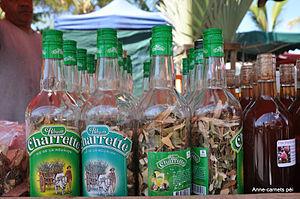
tisane marché forain saint pierre
Le Rhum Charrette est la marque de rhum la plus connue de La Réunion et le deuxième rhum le plus vendu en France après le Old Nick. La marque appartient au groupe Distillerie Jean Chatel depuis 2012.